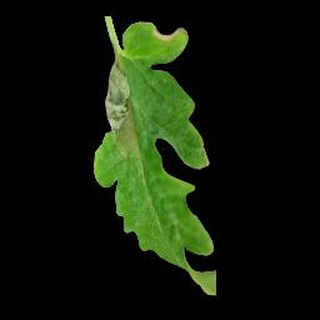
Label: tomato_late_blight